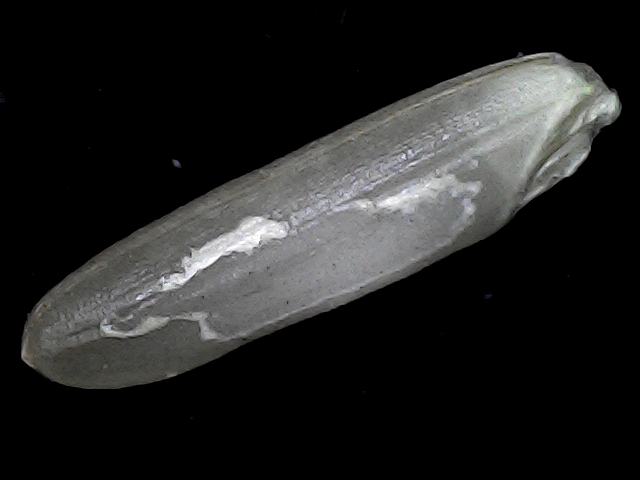
Rice variety: BD85